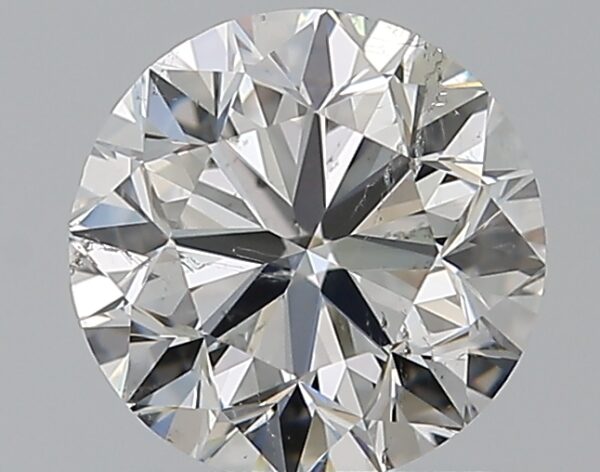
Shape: round
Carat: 1.01
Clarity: SI2
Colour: F
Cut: VG
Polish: EX
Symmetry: EX
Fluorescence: F
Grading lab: GIA
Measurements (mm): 6.23 x 6.27 x 4.03